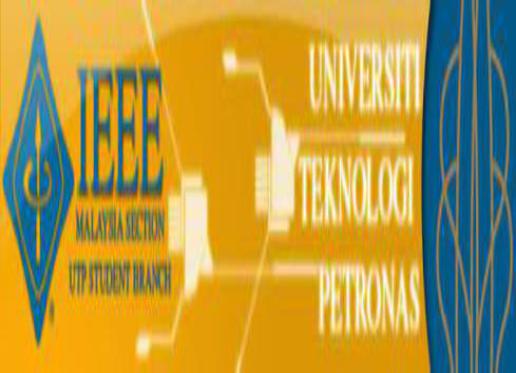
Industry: Others